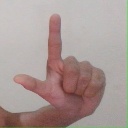
अक्षर: ल